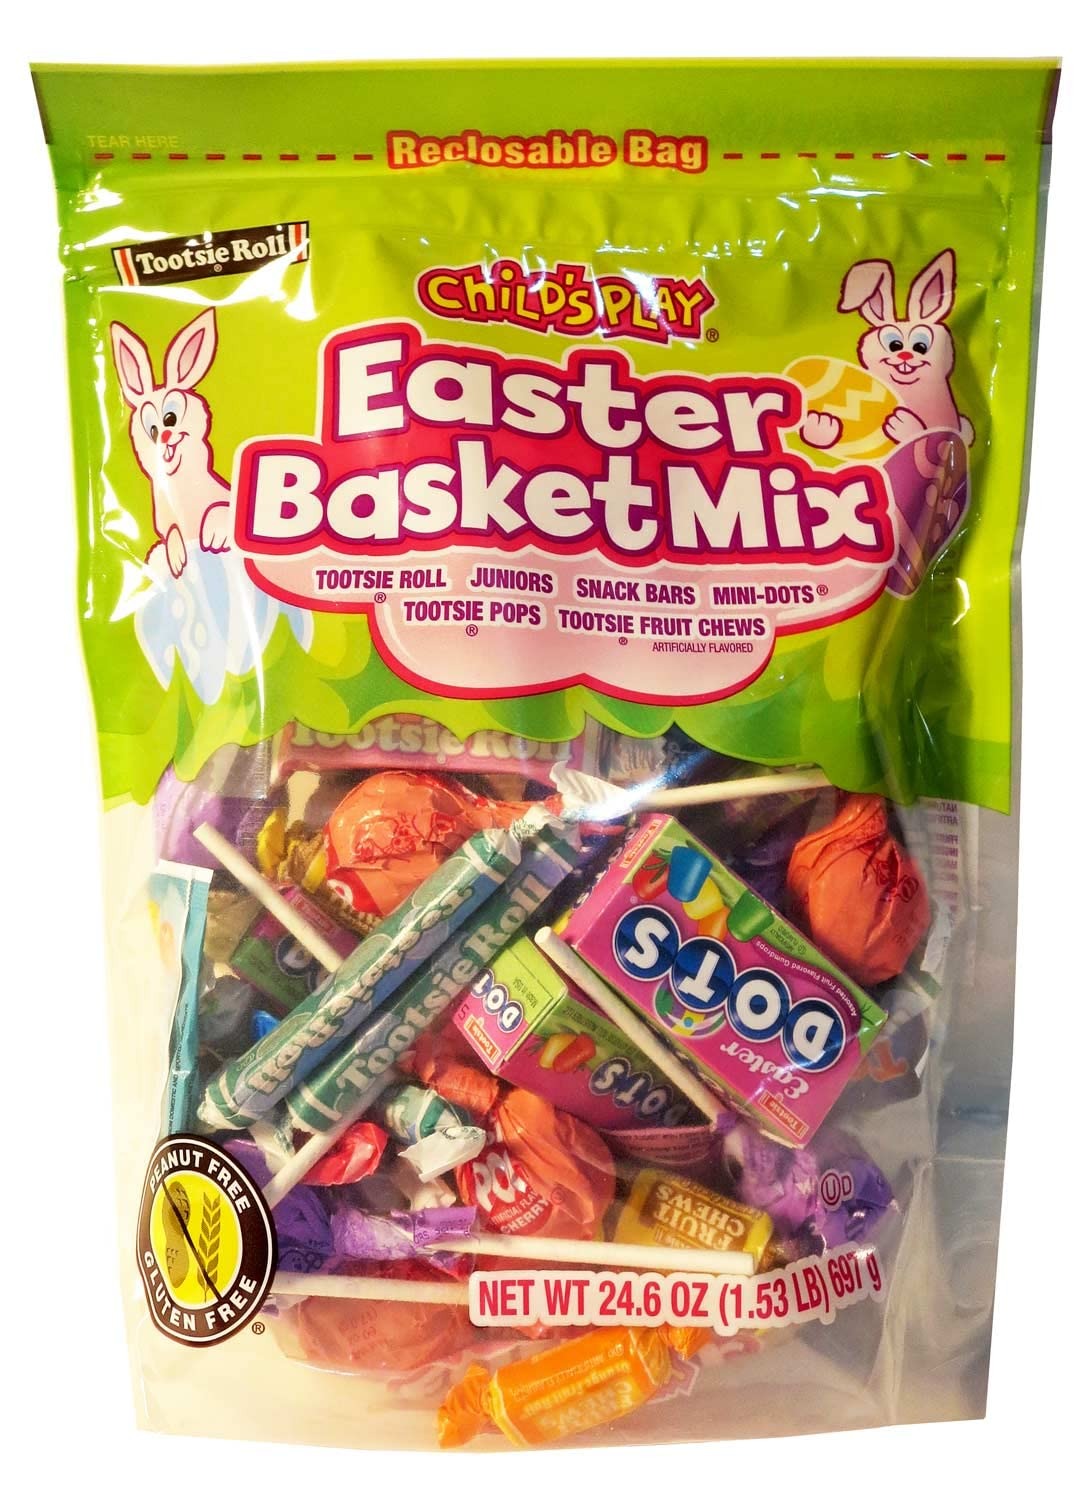
Item Name: Tootsie Roll Child's Play Candy Easter Basket Mix Resealable Bag, 24.6 Ounces
Bullet Point 1: Tootsie Roll Juniors
Bullet Point 2: Mini Dots
Bullet Point 3: Tootsie Pops
Bullet Point 4: Tootsie Fruit Rolls
Product Description: Gummy Candy
Value: 1.0
Unit: Count

Price: 10